Answer in natural language. Consider the 3D positions of the objects in the scene and not just the 2D positions in the image. Is the centerpoint of  dresser aspelund at a higher height than Window? Choose between the following options: yes or no
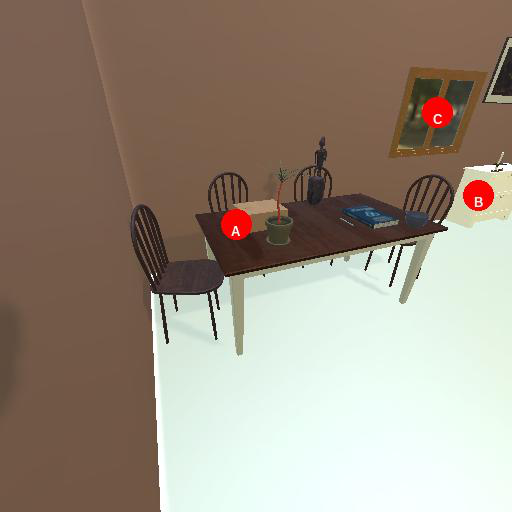
<answer>no</answer>